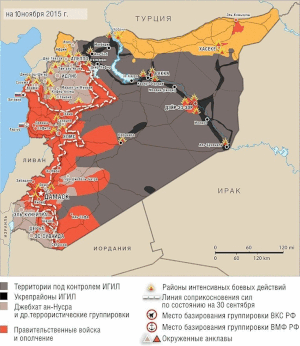
L'intervention militaire de la Russie en Syrie a lieu durant la guerre civile syrienne et voit le déploiement à partir du 30 septembre 2015 de forces de l'armée russe en soutien à l'armée syrienne.